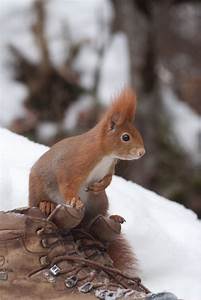
Label: squirrel